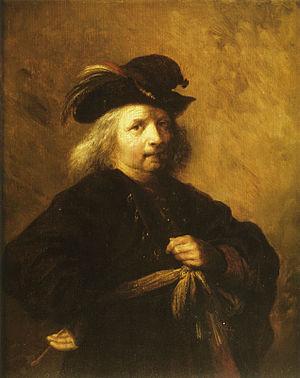
Paulus Lesire est un peintre néerlandais du siècle d'or néerlandais spécialisé dans la peinture de portraits et de scènes historiques.